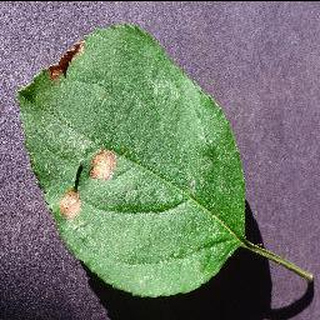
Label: apple_black_rot